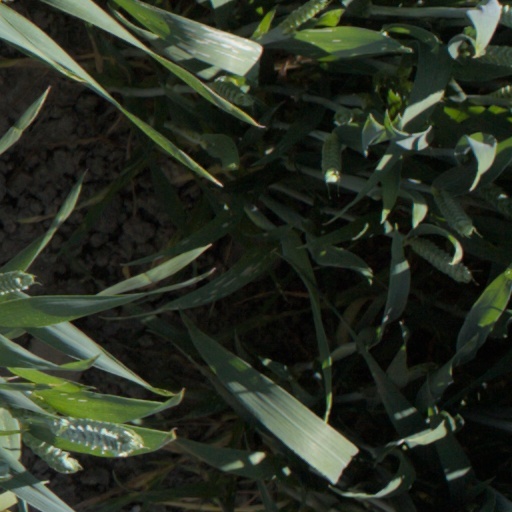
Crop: wheat